List of international prime ministerial trips made by Benjamin Netanyahu

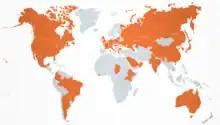
Map of countries visited by Benjamin Netanyahu from 2017 to 2020

This is the list of international prime ministerial trips made by Benjamin Netanyahu as Prime Minister of Israel.